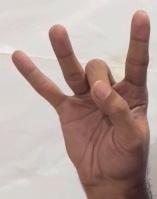
ASL sign: 8